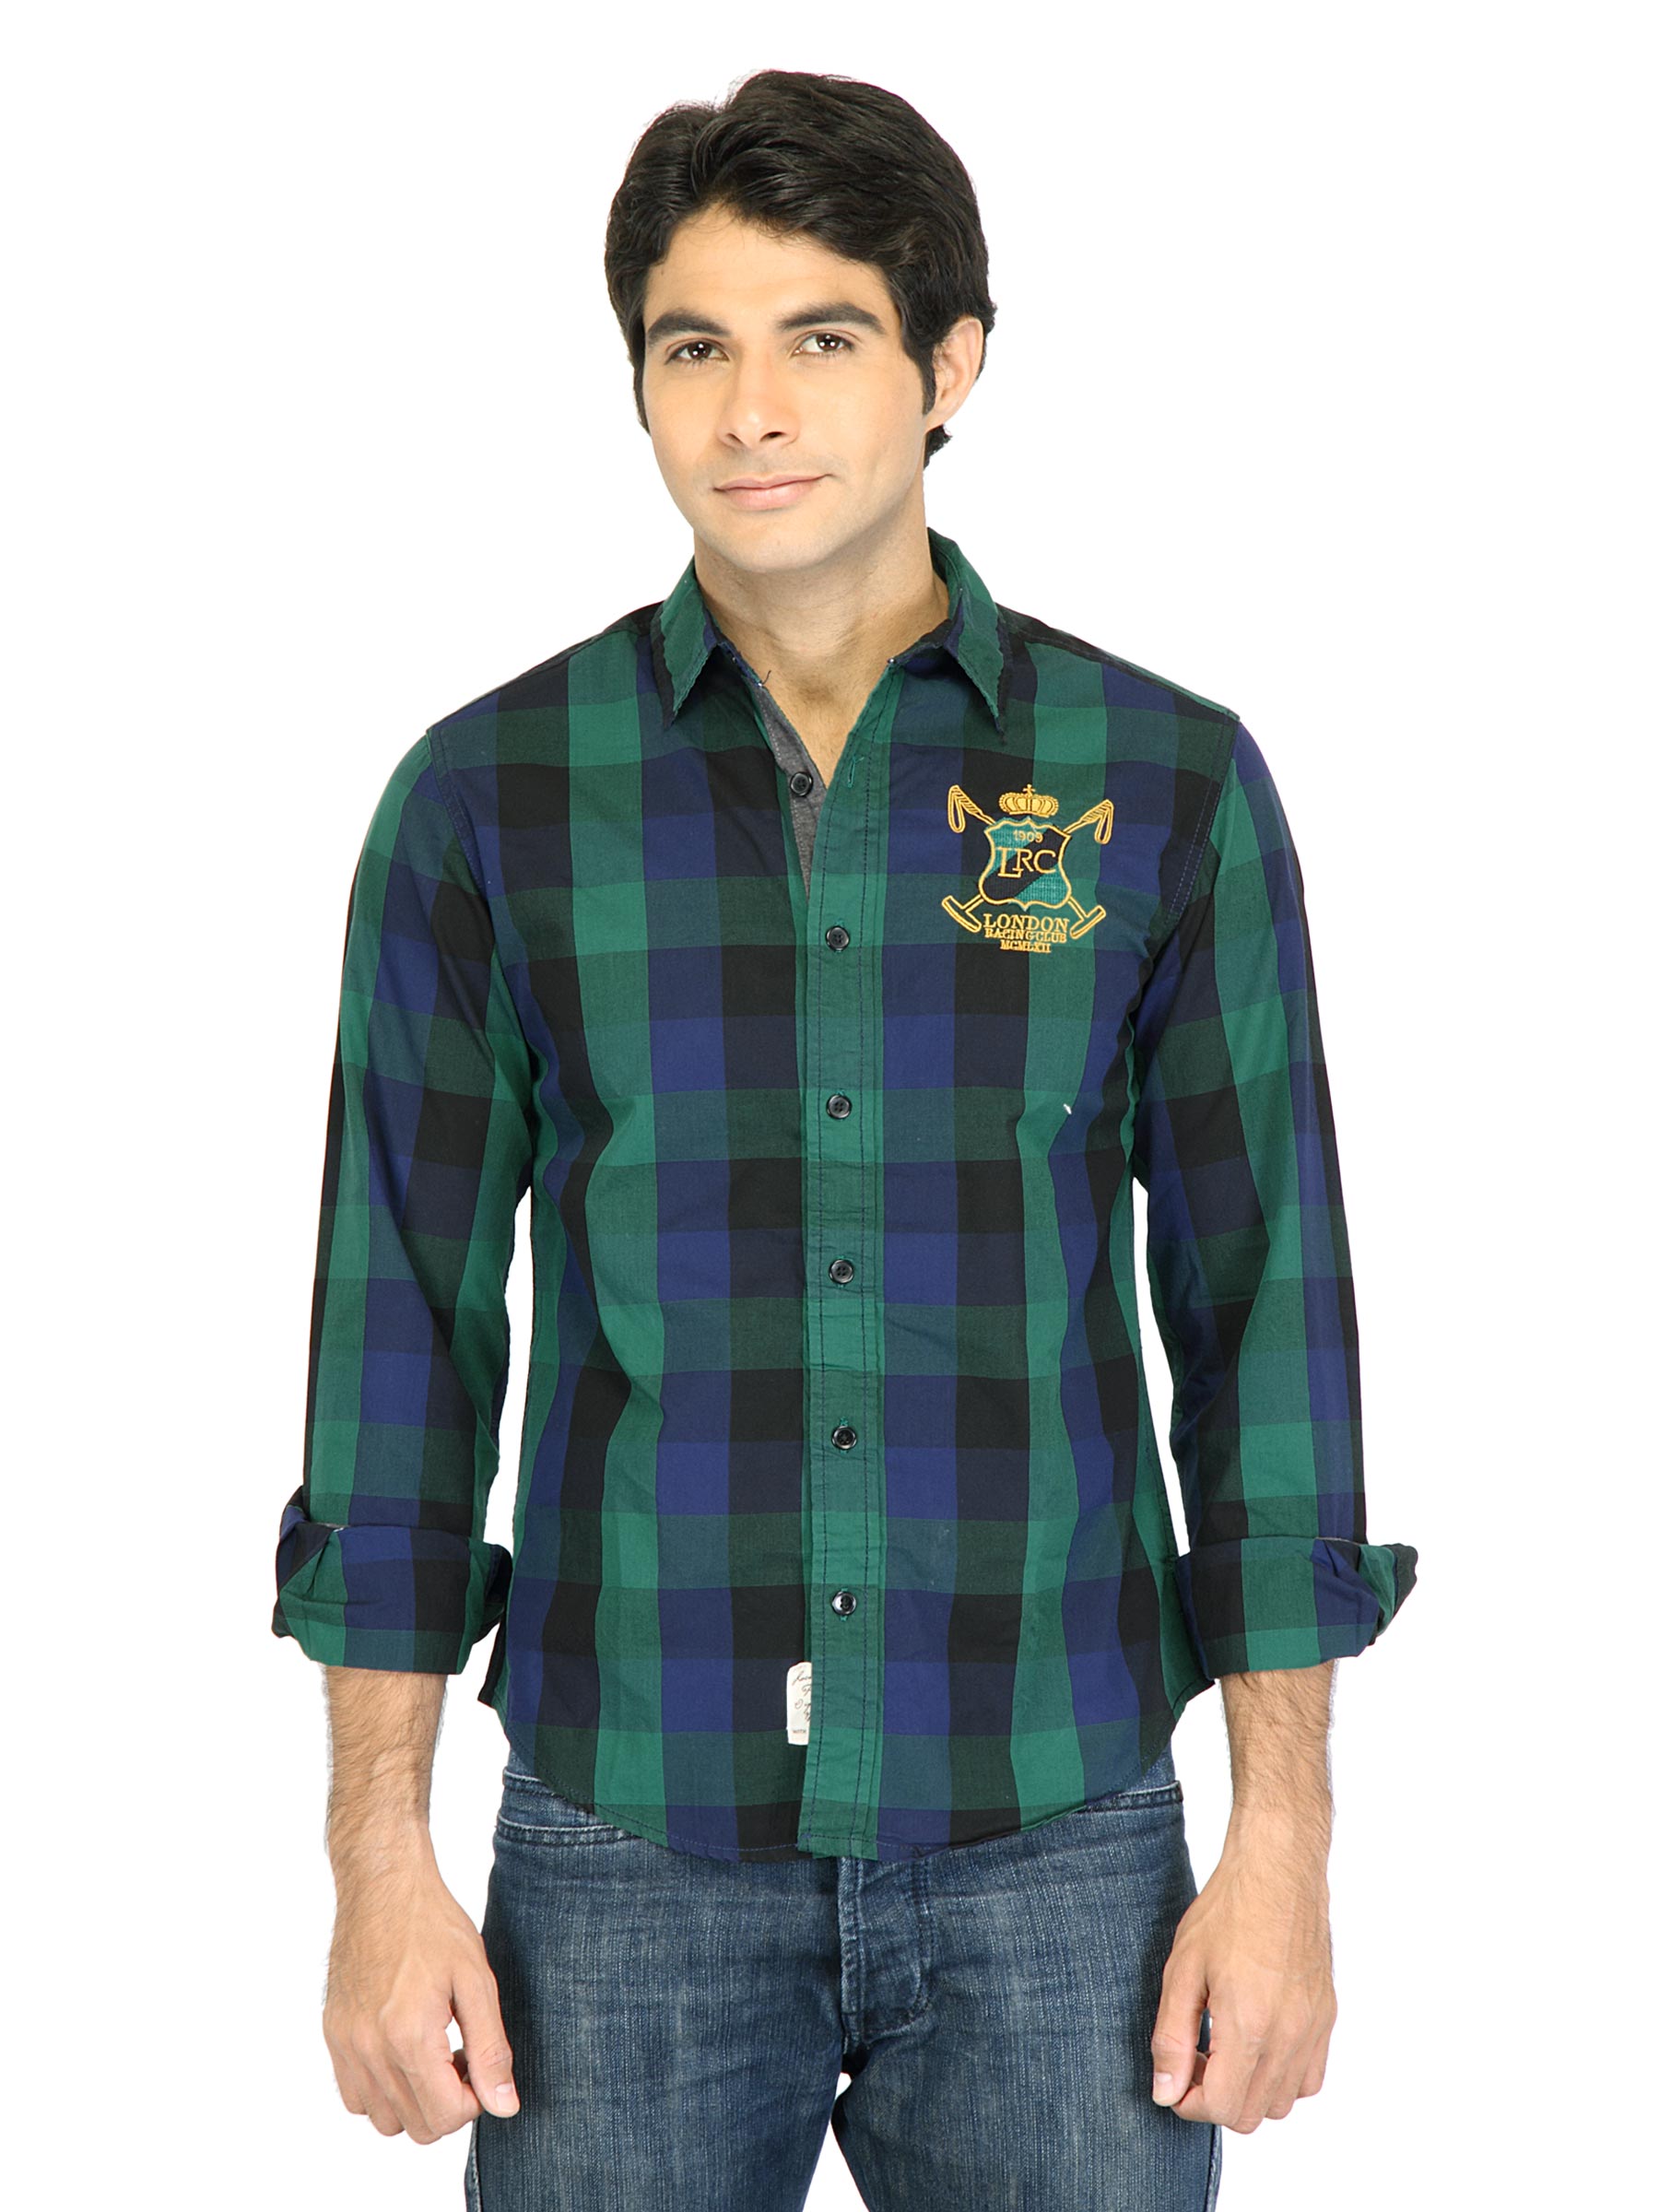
Locomotive Men Check Green Shirt
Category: Apparel / Topwear / Shirts
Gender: Men
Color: Green
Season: Fall 2011
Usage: Casual